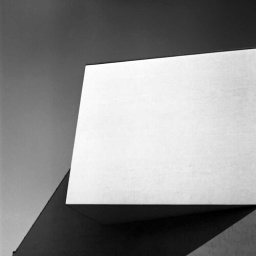
kiev 88 : urban neoplasticism in black and white